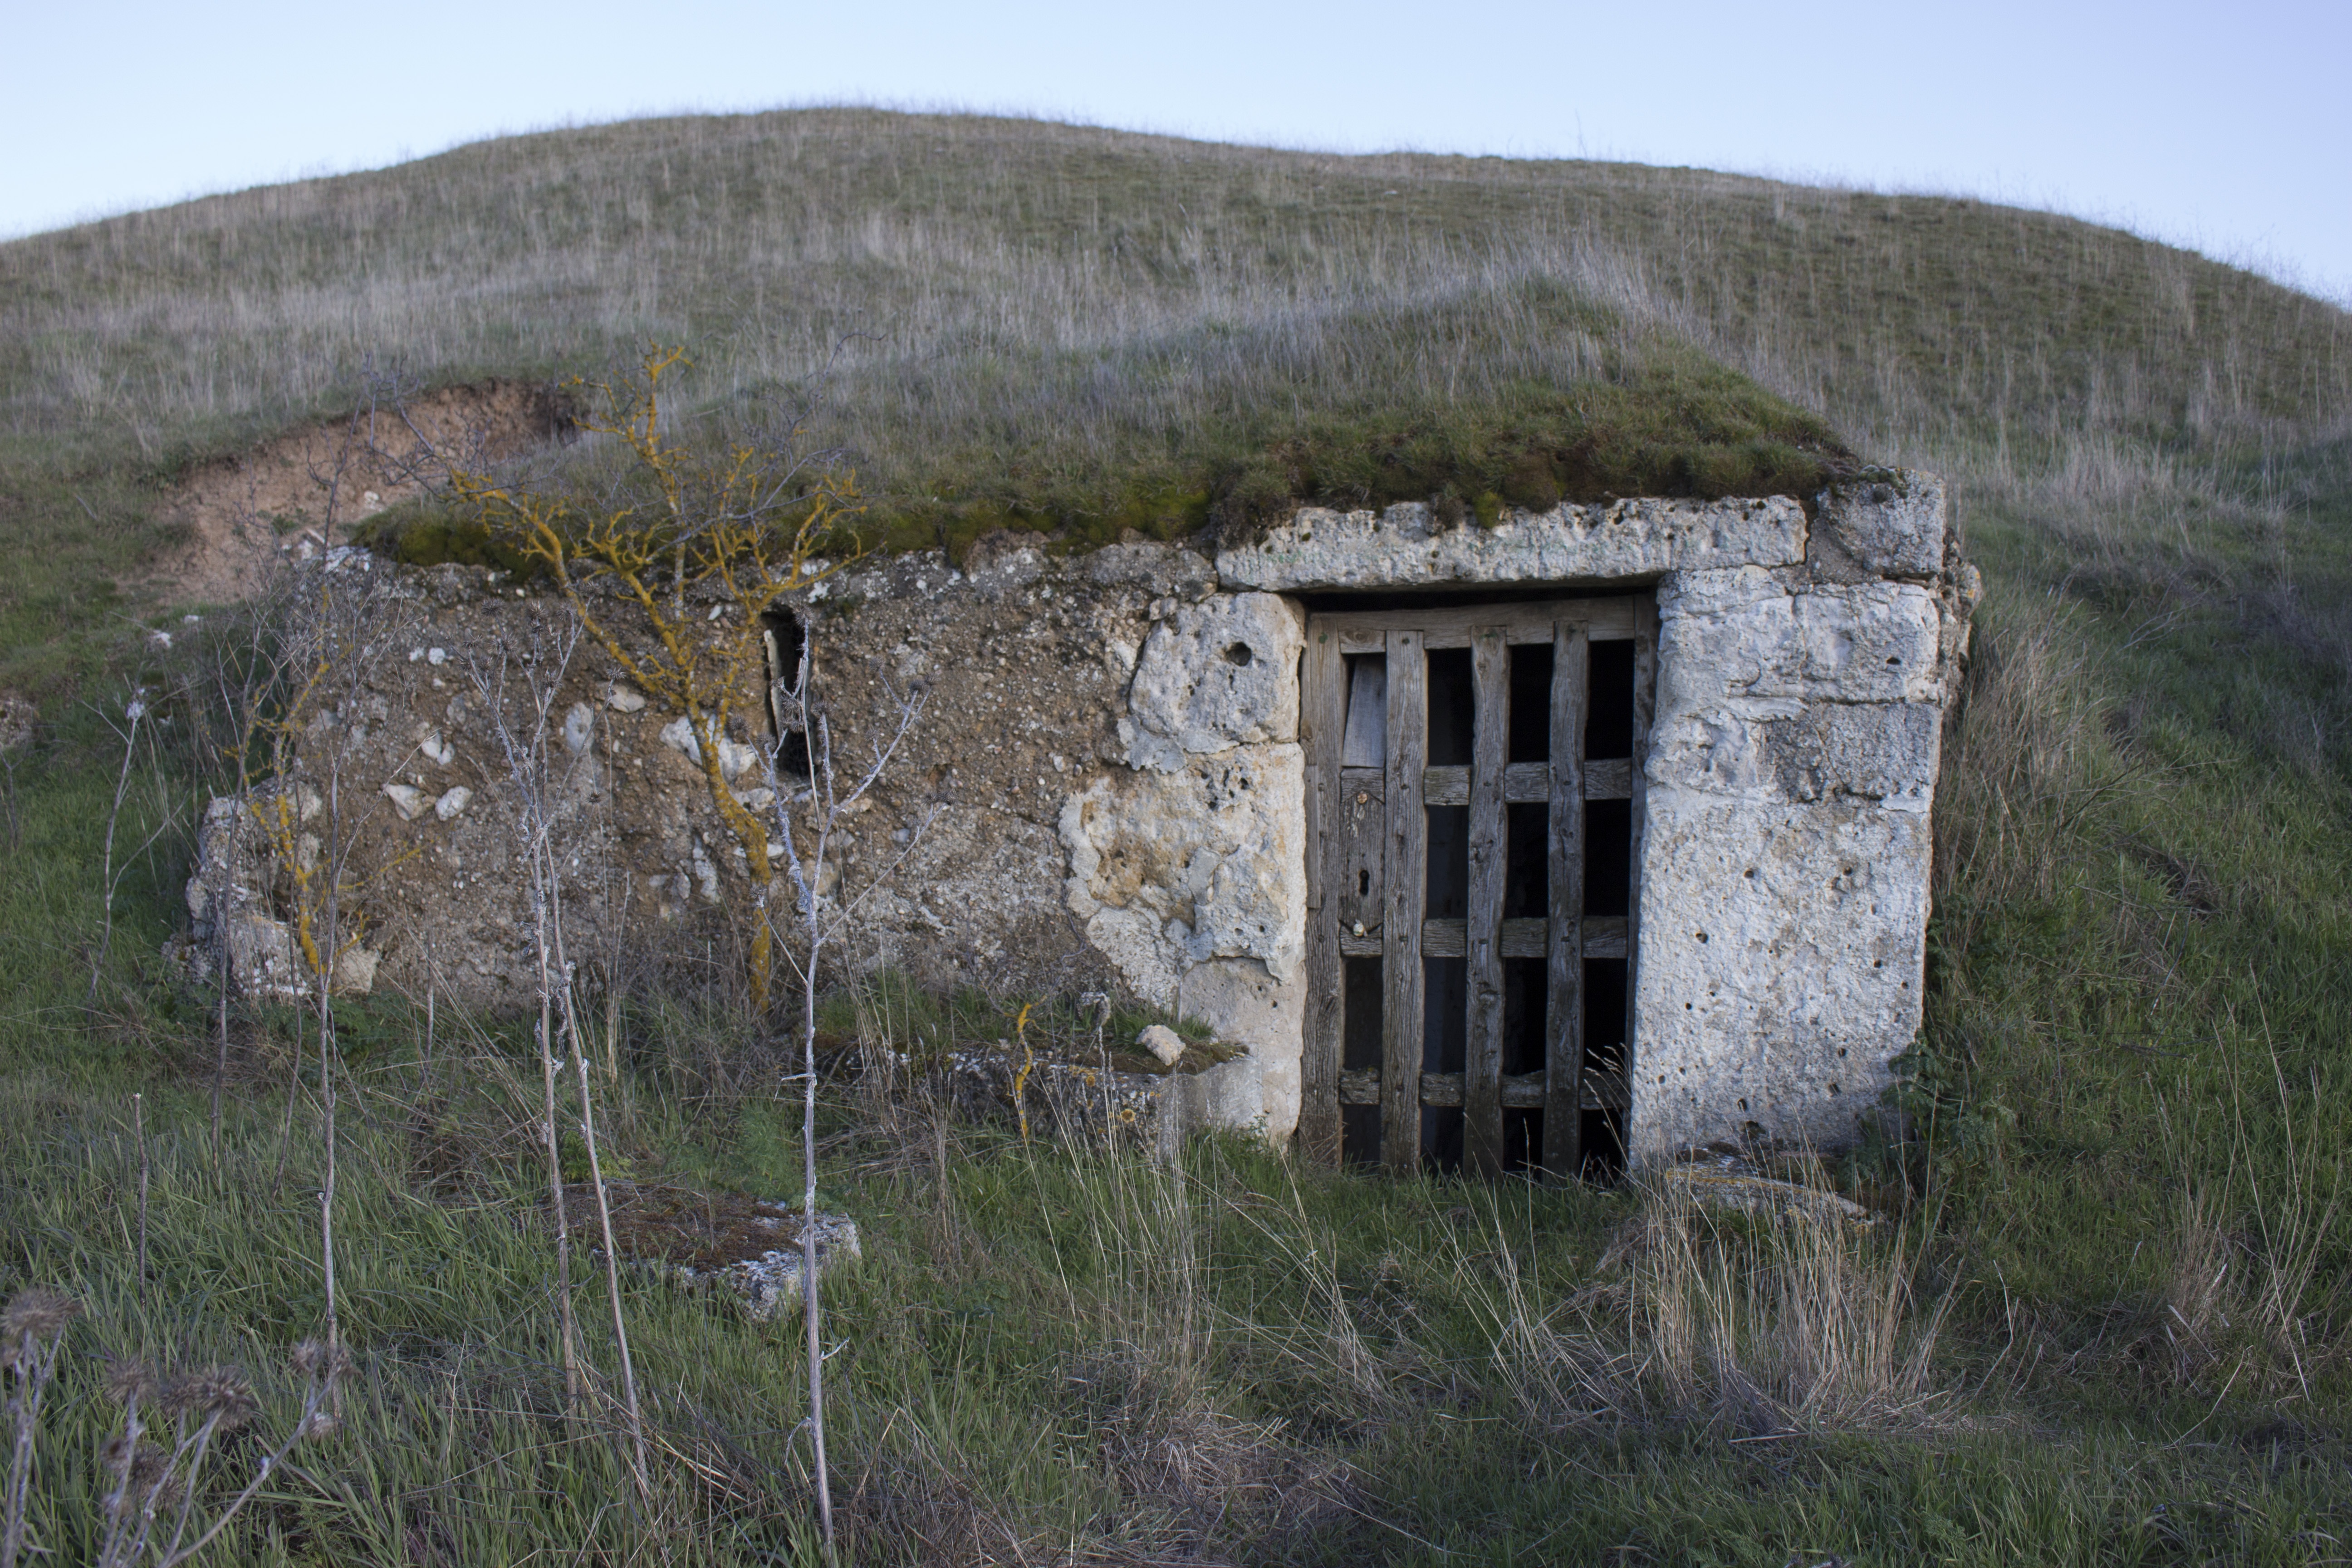
mountain, architecture, wine, antique, building, old, wall, stone, hut, village, construction, entrance, ancient, abandoned, fortification, terrain, door, medieval, ruins, history, aged, bunker, rural area, dungeon